The End Is Known

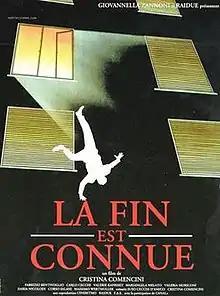

The End Is Known is a 1992 Italian-French mystery film directed by Cristina Comencini. It is an adaptation of the novel with the same name by Geoffrey Holiday Hall, in which the setting is moved from post-war America to 1980s' Italy.